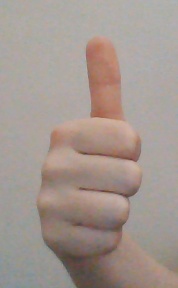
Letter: aleff